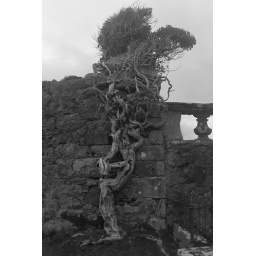
Thought I'd try this in black and white